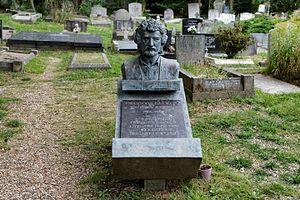
Sépulture de Mansoor Hekmat (1951-2002), théoricien marxiste iranien. Il est en opposition à la politique du Shah et, après la Révolution iranienne de 1979 a dirigé le Parti communiste-ouvrier d'Iran (WPI), opposé à la République islamique d'Iran.
Mansoor Hekmat, né Zhoobin Razani le 4 juin 1951 à Téhéran et mort le 4 juillet 2002 à Londres, est un théoricien marxiste iranien.